Osmore River

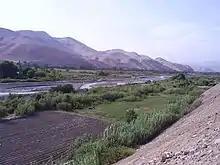
Moquegua Valley in Peru.

The river basin is bounded on the north by the Tambo River basin, which is a sub-basin of the Vizcachas River; on the east and south, with the Locumba River basin; and on the west by the Pacific Ocean and the region between Moquegua and Tambo, formed by a series of short and medium streams.